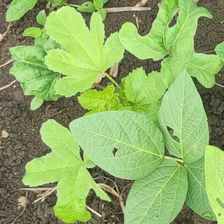
Weed species: Little_Mallow(Malva parviflora)